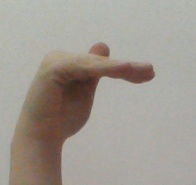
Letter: khaa